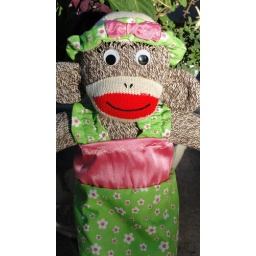
sock monkey in pink and green dress